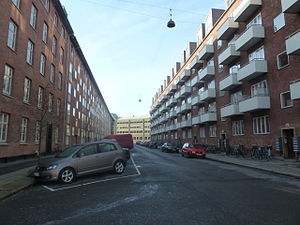
Ourøgade
Ourøgade.
Ourøgade er en gade beliggende på Østerbro mellem Bryggervangen og Tåsingegade. Den er ca. 400 meter lang.